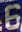
Number: 6